Carbon monoxide poisoning

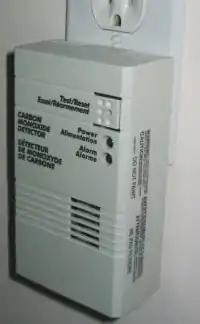
Carbon monoxide detector connected to a North American power outlet

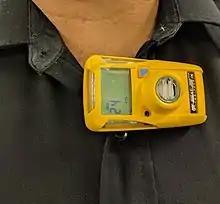
A carbon monoxide monitor clipped to the uniform of a paramedic

Prevention remains a vital public health issue, requiring public education on the safe operation of appliances, heaters, fireplaces, and internal-combustion engines, as well as increased emphasis on the installation of carbon monoxide detectors. Carbon monoxide is tasteless, odourless, and colourless, and therefore can not be detected by visual cues or smell.